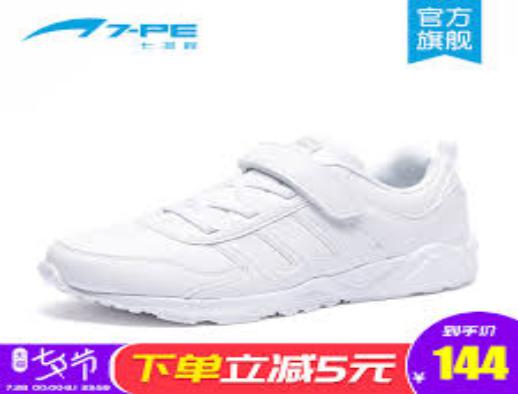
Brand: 7-PE
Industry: Clothes